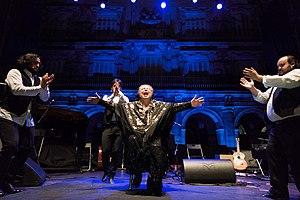
Antonia Santiago Amador est une danseuse gitane catalane.